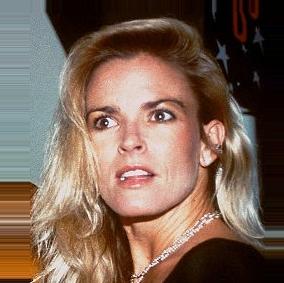
Age: 33